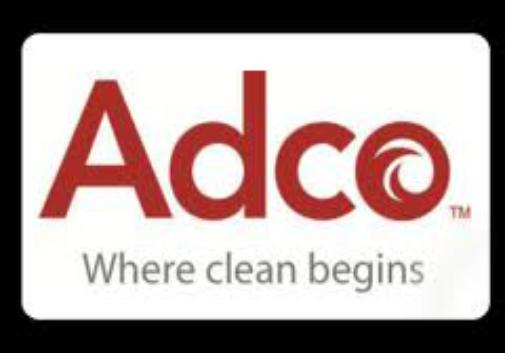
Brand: ADCO
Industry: Necessities